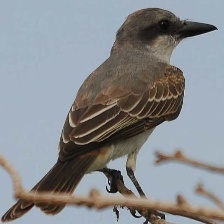
Species: GRAY KINGBIRD
Scientific name: TYRANNUS DOMINICENSIS